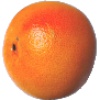
Label: pink_grapefruit